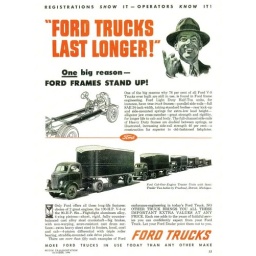
Ford USA began building Cab-Over-Engine trucks in 1939.